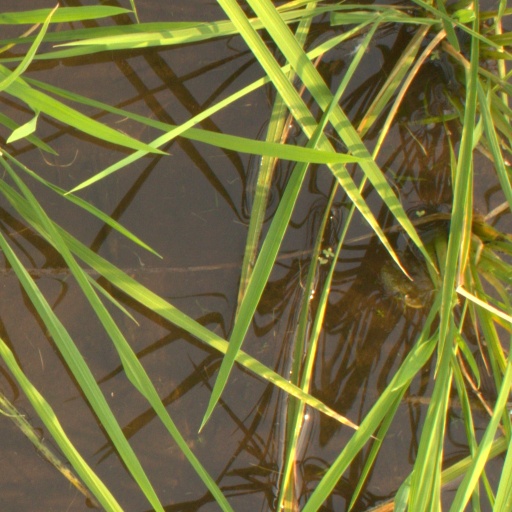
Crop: rice